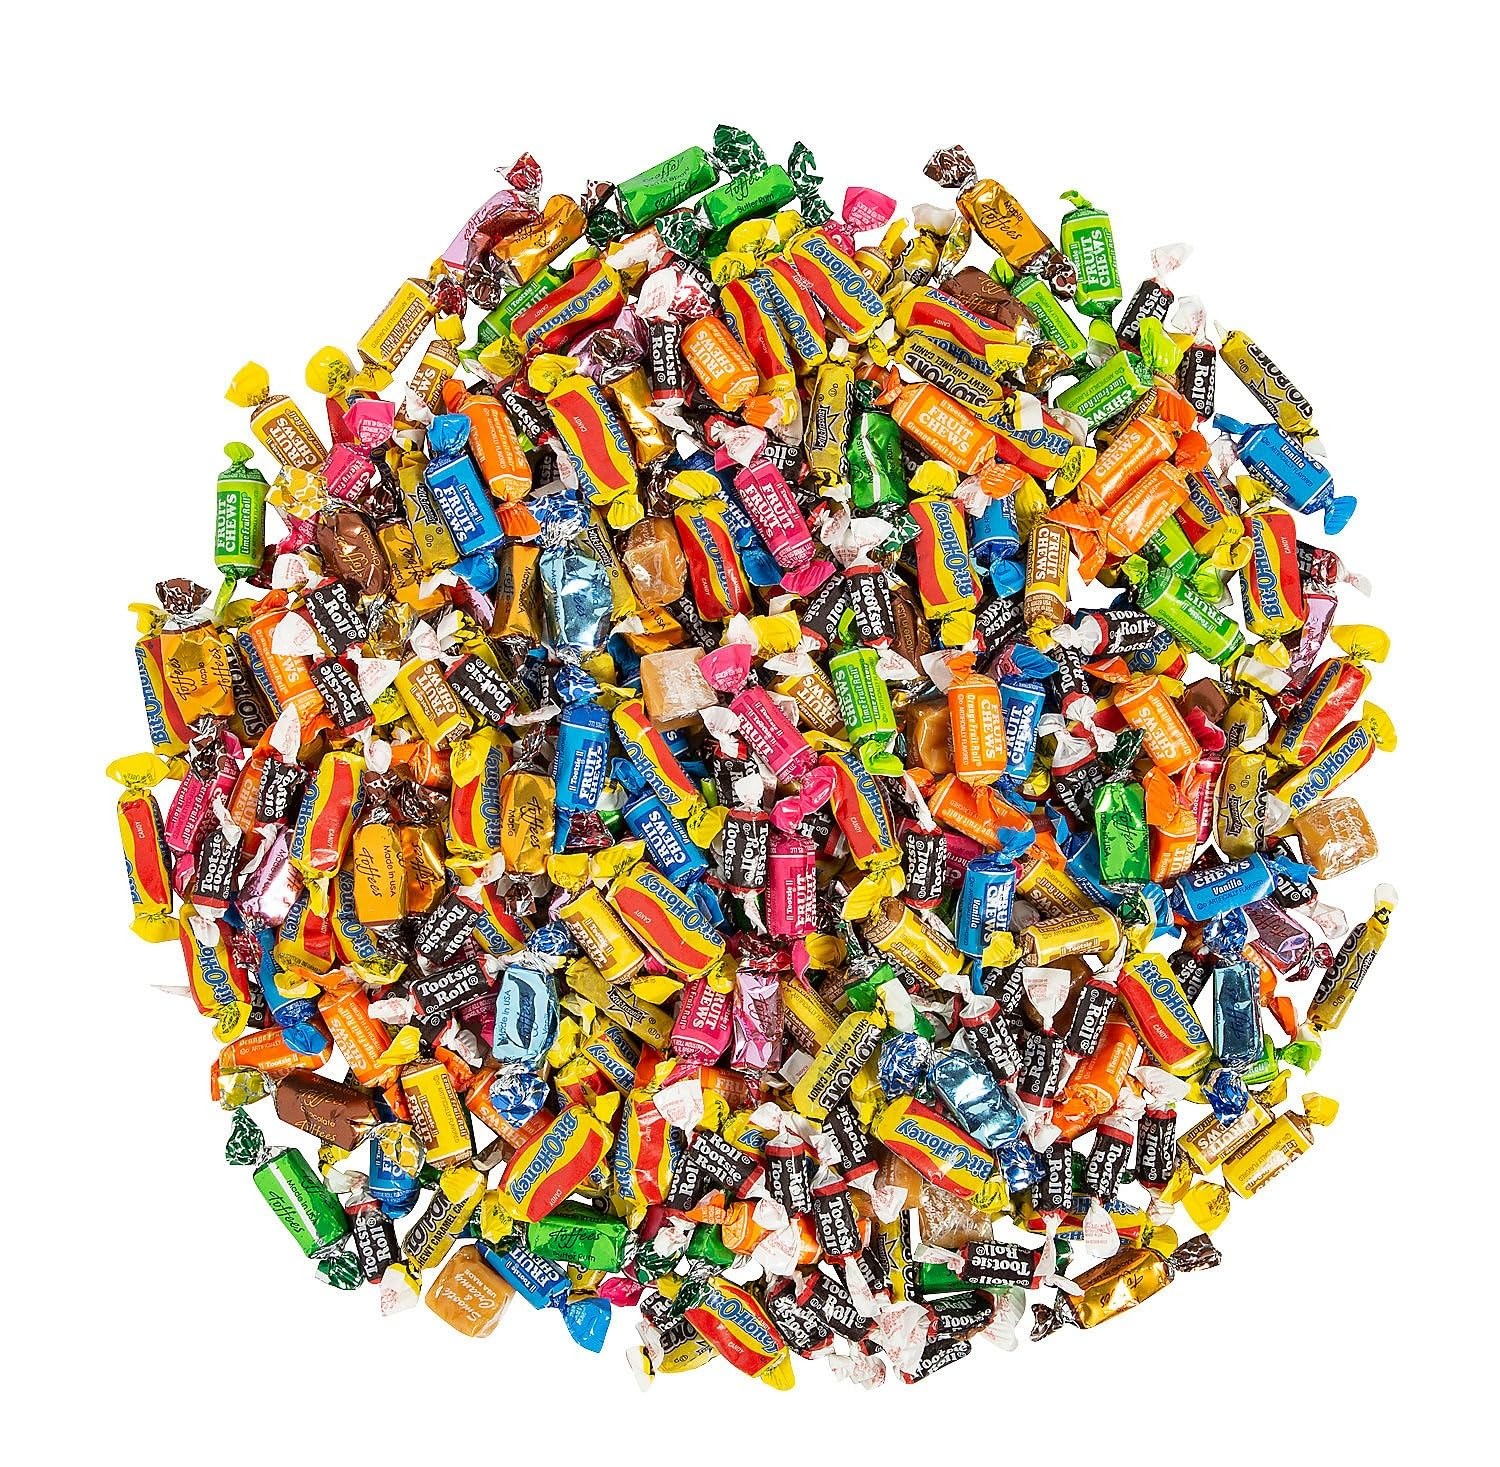
Item Name: Fun Express Chewy Candy Variety Pack Fun Size - 4 lbs, Everyday Chewy Favorites, Great for Halloween, Easter, Parades, Birthdays, Pinatas and other Events
Bullet Point 1: Perfect for parades, birthdays, classrooms, graduations and all the candy holidays, this tasty mix has something for every candy lover to enjoy.
Bullet Point 2: All your favorite chewy candies in one pack!
Bullet Point 3: Pinatas, Trick Or Treat, Easter our mix works for any Occasion!
Bullet Point 4: Specs: Weight: 4 lbs., Quantity: 275,
Product Description: Perfect for parades, birthdays, classrooms, graduations and all the candy holidays, this tasty mix has something for every candy lover to enjoy.
Value: 64.0
Unit: Ounce

Price: 28.25